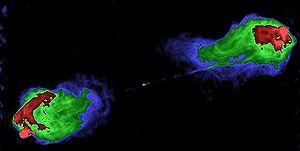
Cygnus A est l'une des radiogalaxies les plus brillantes et les plus célèbres. Elle fut découverte par Grote Reber en 1939. En 1953 Roger Jennison et M. K. Das Gupta montrèrent qu'elle comportait deux sources. Comme toutes les radiogalaxies, elle contient un noyau galactique actif.